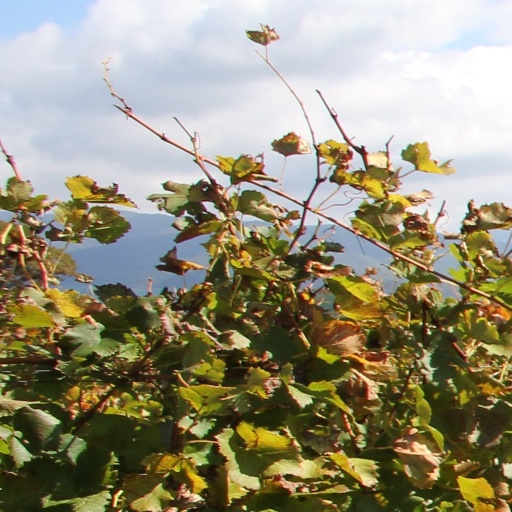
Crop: grape